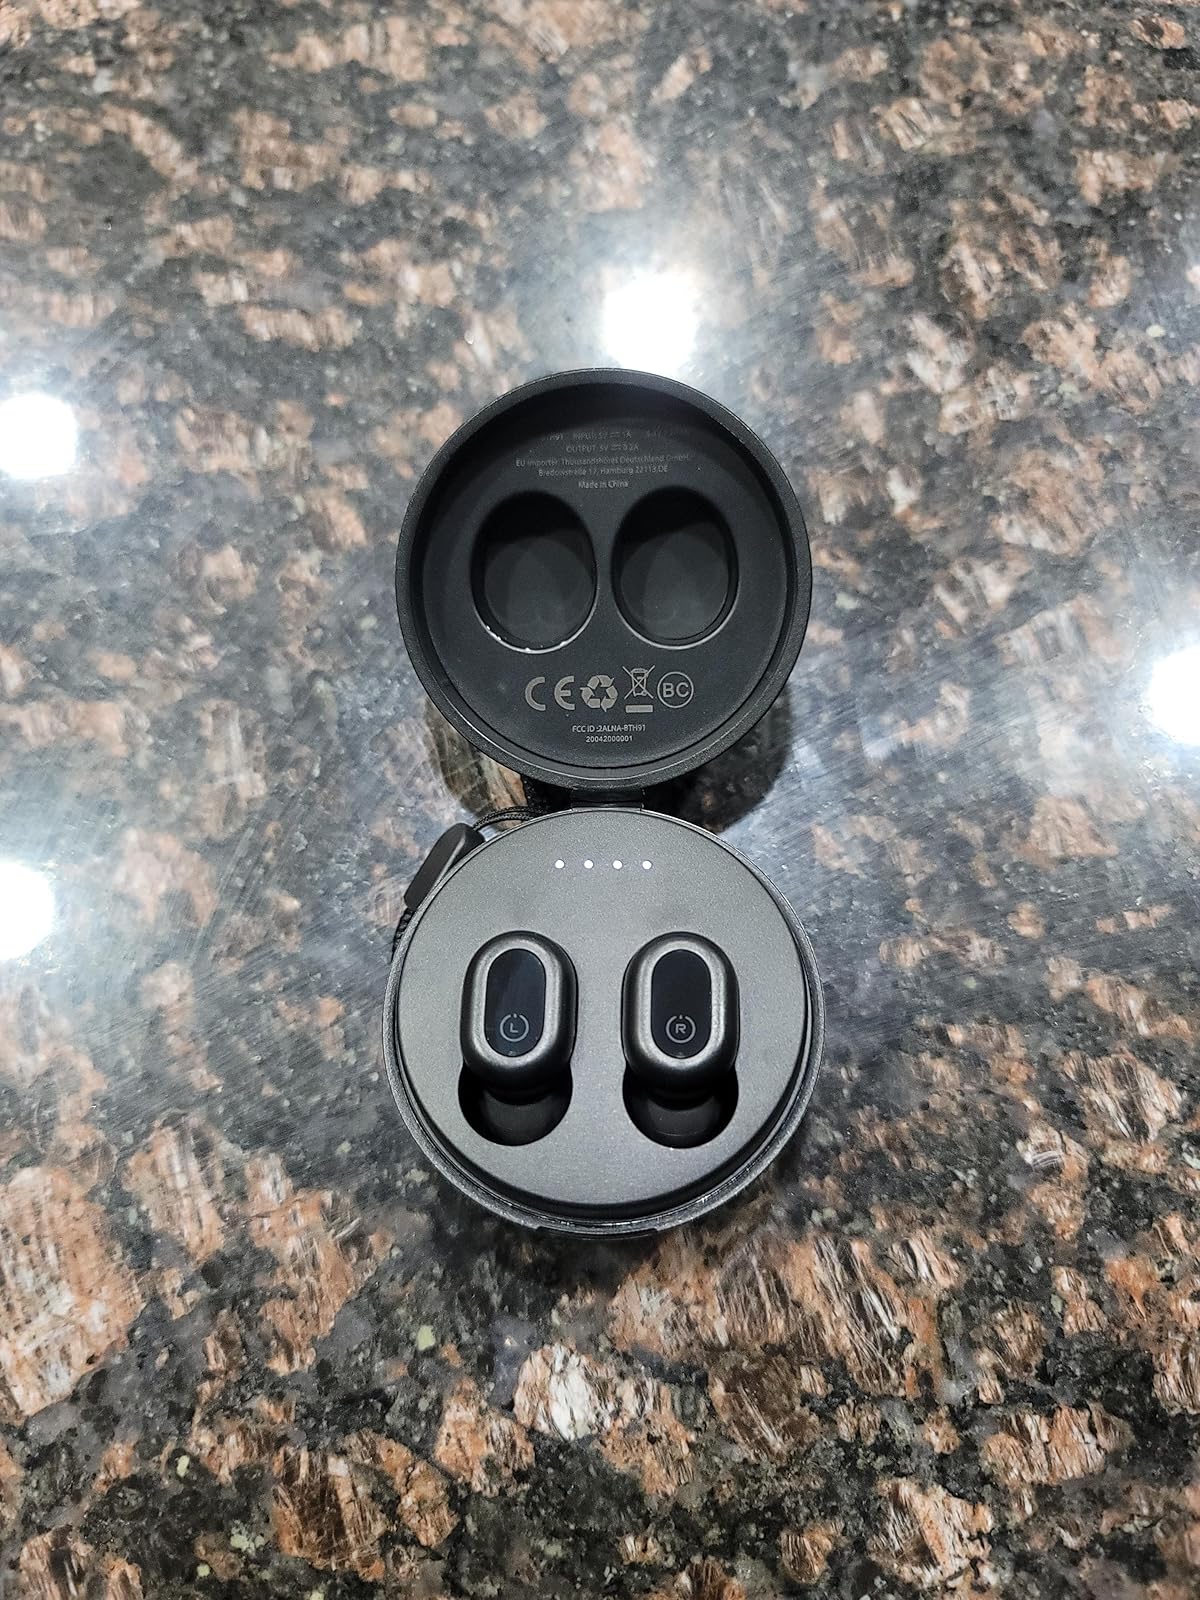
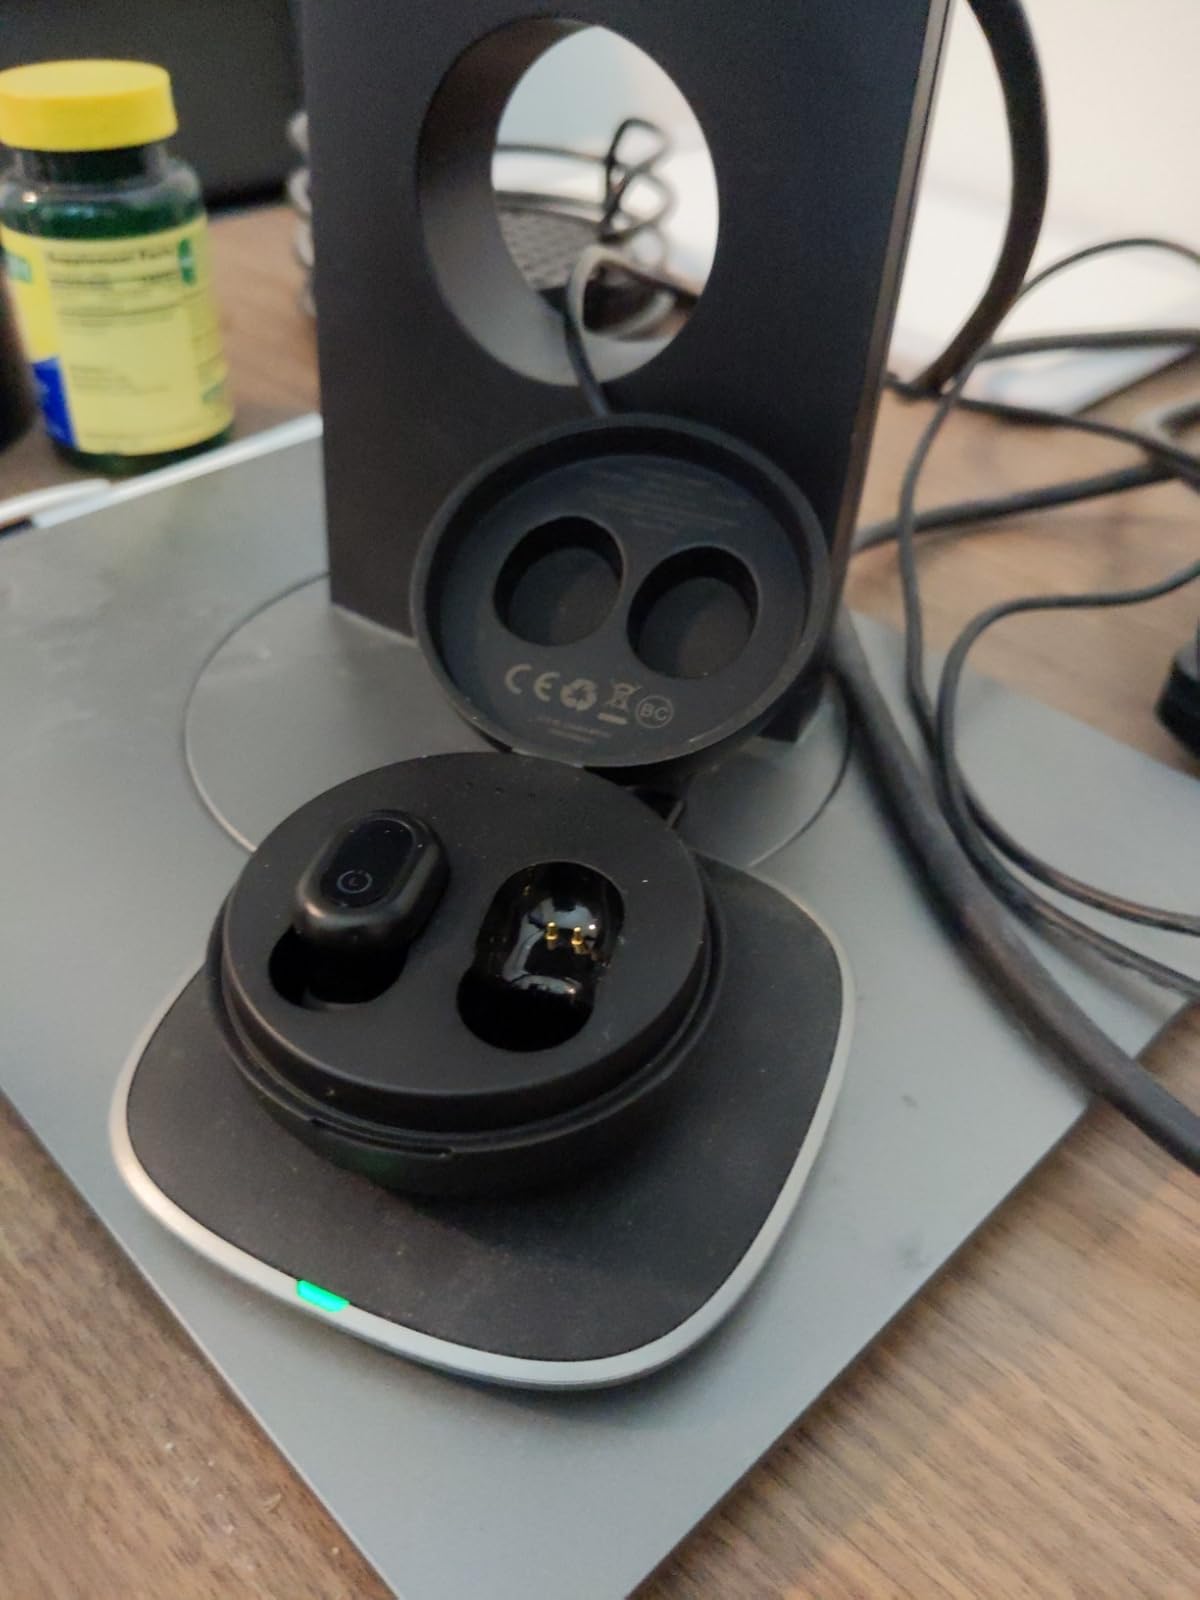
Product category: earbuds
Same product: yes